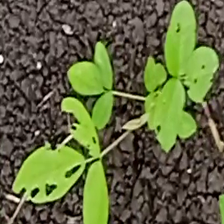
Weed species: Asian_Pigeonwings_(Clitoria Ternatea)